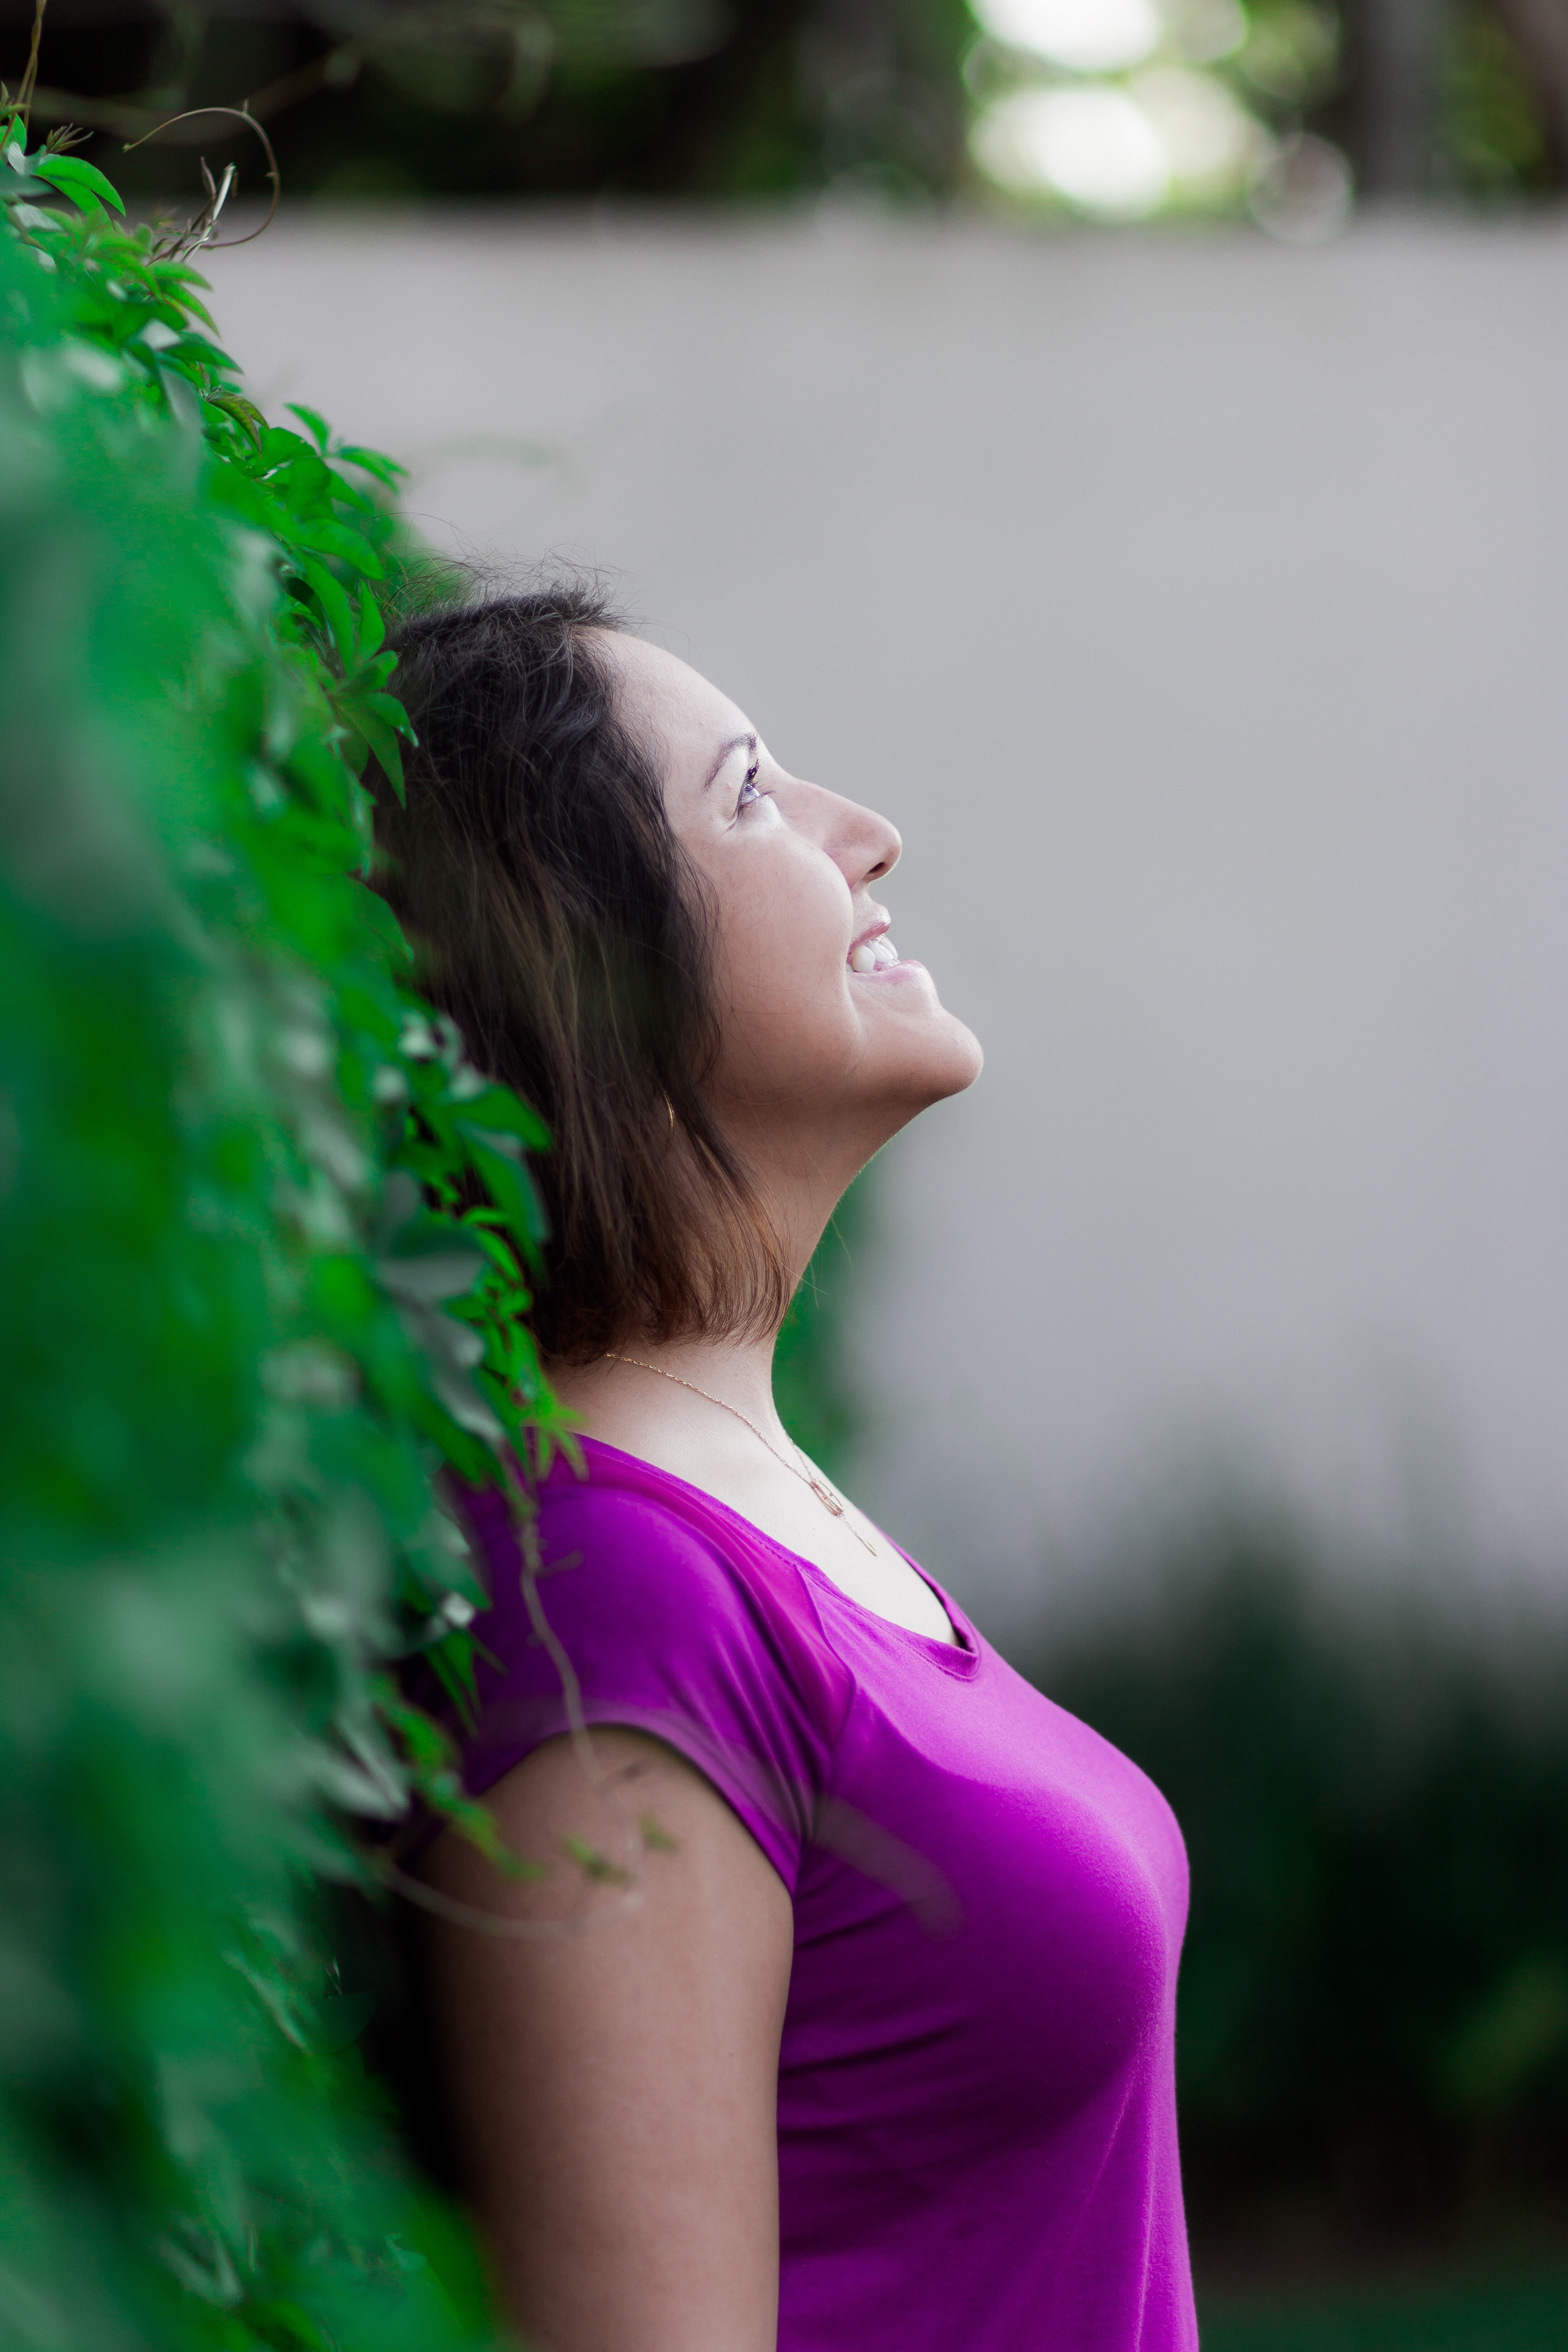
person, girl, woman, photography, flower, contemplation, portrait, model, spring, green, color, contemplate, peace, calm, lady, pink, facial expression, smile, human body, relaxation, dress, meditation, eye, photograph, skin, beauty, abdomen, photo shoot, portrait photography, green fence